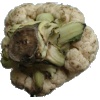
Label: cauliflower